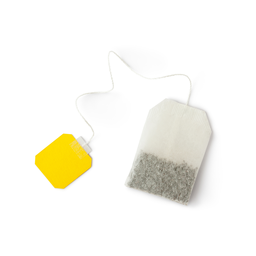
Label: trash